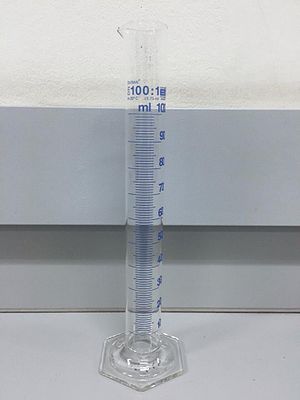
Måleglas
100 mL måleglas med tolerance på ± 0,75 mL
Et måleglas er et almindeligt laboratorieudstyr, som benyttes til at afmåle rumfanget af en væske. Det er smalt og cylinderformet med en fod at stå på, ofte med hældetud, og med inddelinger til aflæsning af rumfanget.